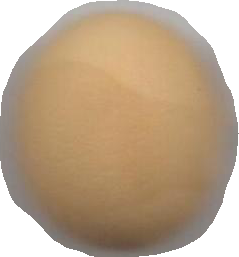
Variety: Grobogan